Glass instrument

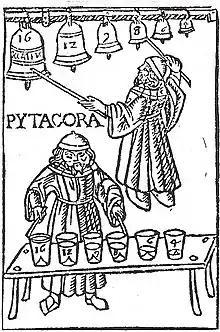
Depiction of the glass harp being played, Milan, 1492

Historical records suggest that early versions of glass and porcelain instruments were first developed around the 14th century in China, Japan, and Persia. An encyclopedia of Chinese instruments in 1300 A.D. mentions an instrument consisting of "nine cups, struck with a stick". Similar musical bowls were recorded in Japan, taking the form of a porcelain gong, and in Persia as a set of earthenware water-filled cups which were tapped to produce notes. These percussive instruments spread to Europe in the following centuries, but they may also have developed independently. Records published at Milan in 1492 contain a woodcut depicting playing glasses as part of an experiment, and an inventory of the in Vienna compiled in 1596 includes descriptions of a glasswork instrument with various octaves and semitones. Publications in 1677 describe using a wet finger to create resonant sounds by stroking the rim of eight glasses with various quantities of wine or other liquids, described as "making cheerful wine music". The music produced by different liquids of the glasses was thought to correspond to emotions relating to the four "humours" of the body, and even was attributed to curing various medical conditions such as "thickness of the blood". These descriptions resemble what is now known as the glass harp, an instrument consisting of various wine glasses filled with water to varying amounts and played by running a wet finger along the rim.